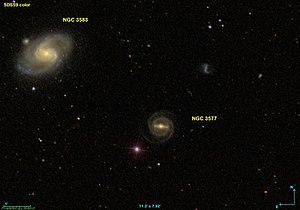
Image créée à l'aide du logiciel Aladin Sky Atlas du Centre de Données astronomiques de Strasbourg et des données publiques en format FIT de SDSS (Sloan Digital Sky Survey).
NGC 3583 est une galaxie spirale barrée située dans la constellation de la Grande Ourse à environ 97 millions d'années-lumière de la Voie lactée. NGC 3583 a été découvert par l'astronome germano-britannique William Herschel en 1788.
NGC 3577 est une galaxie spirale barrée située dans la constellation de la Grande Ourse à environ 243 millions d'années-lumière de la Voie lactée. NGC 3577 a été découvert par l'astronome germano-britannique William Herschel en 1788.